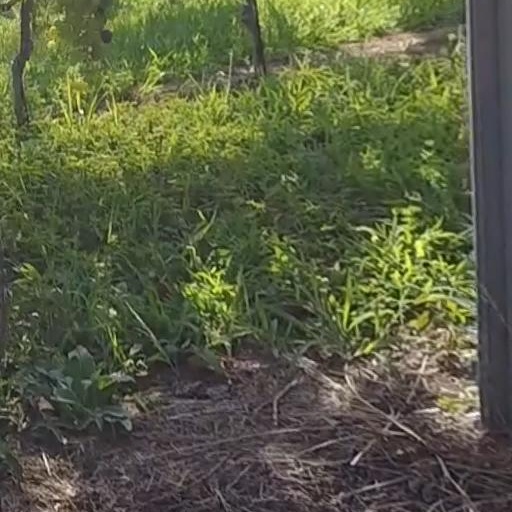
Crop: grape